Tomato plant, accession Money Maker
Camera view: vertical (180 deg); turntable rotation: 240 degrees
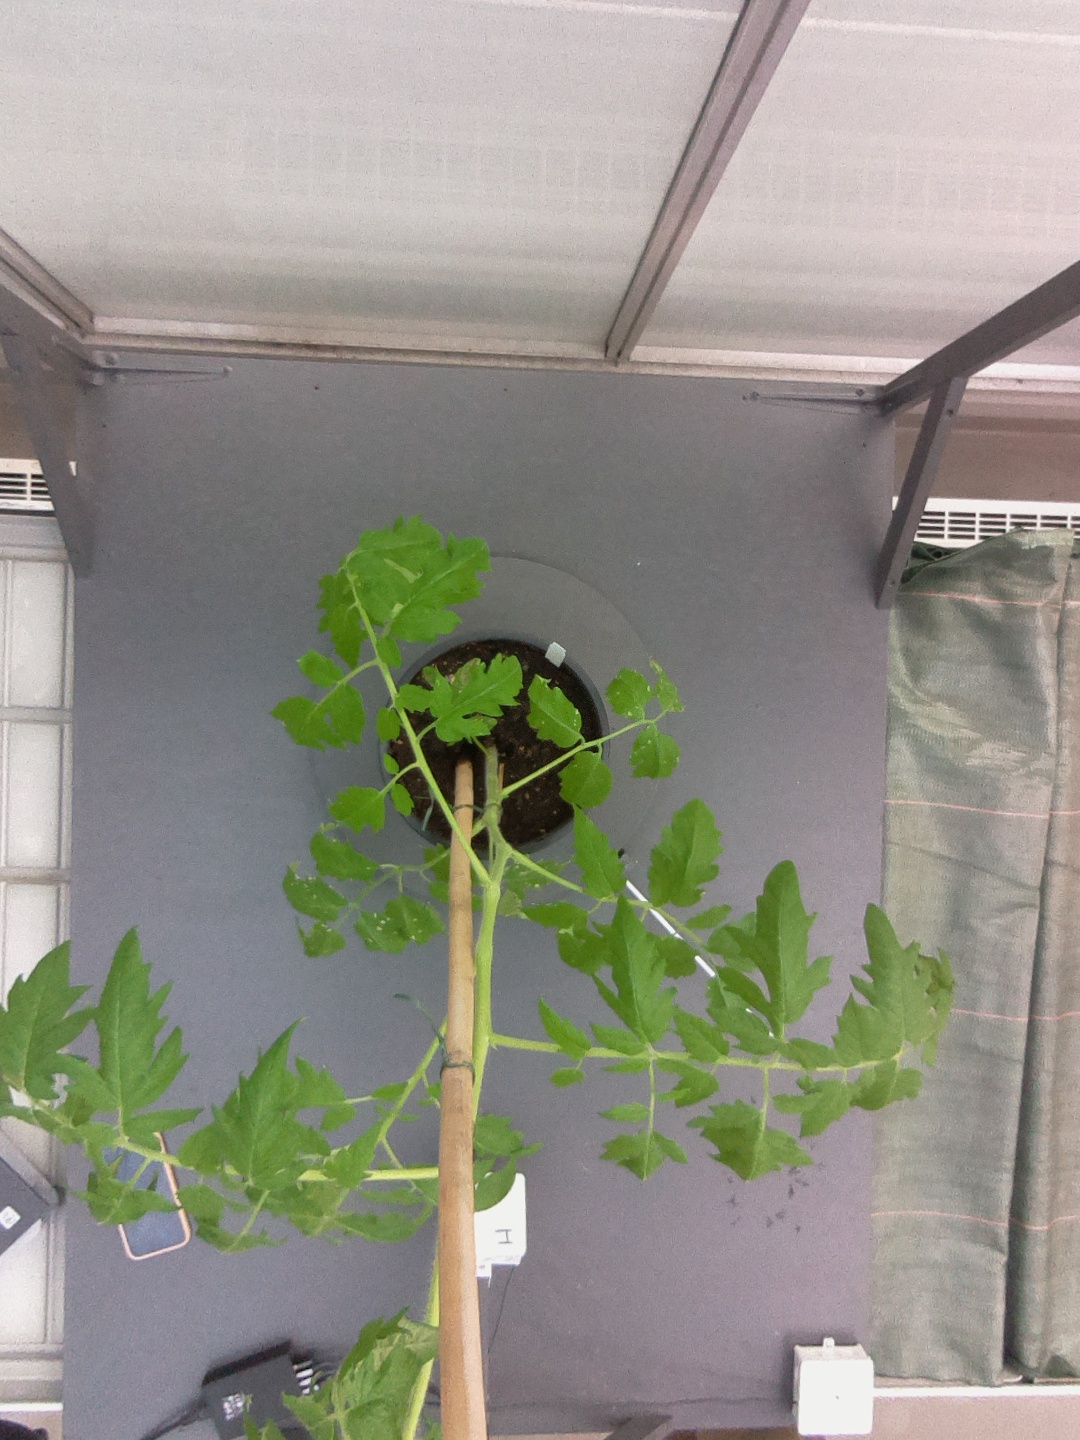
BBCH growth stage 52: 2 inflorescences visible